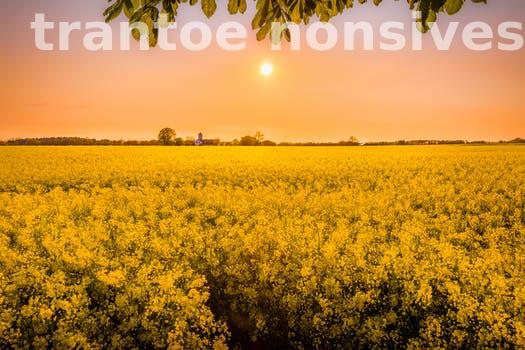
Label: Watermark